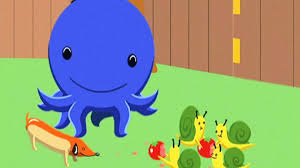
Portrait style: Cartoon Portrait